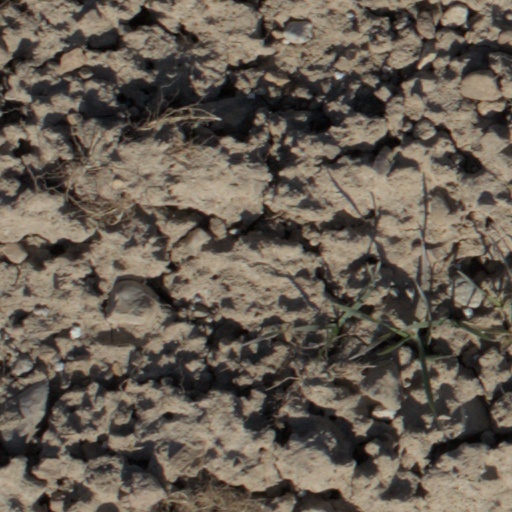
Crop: wheat